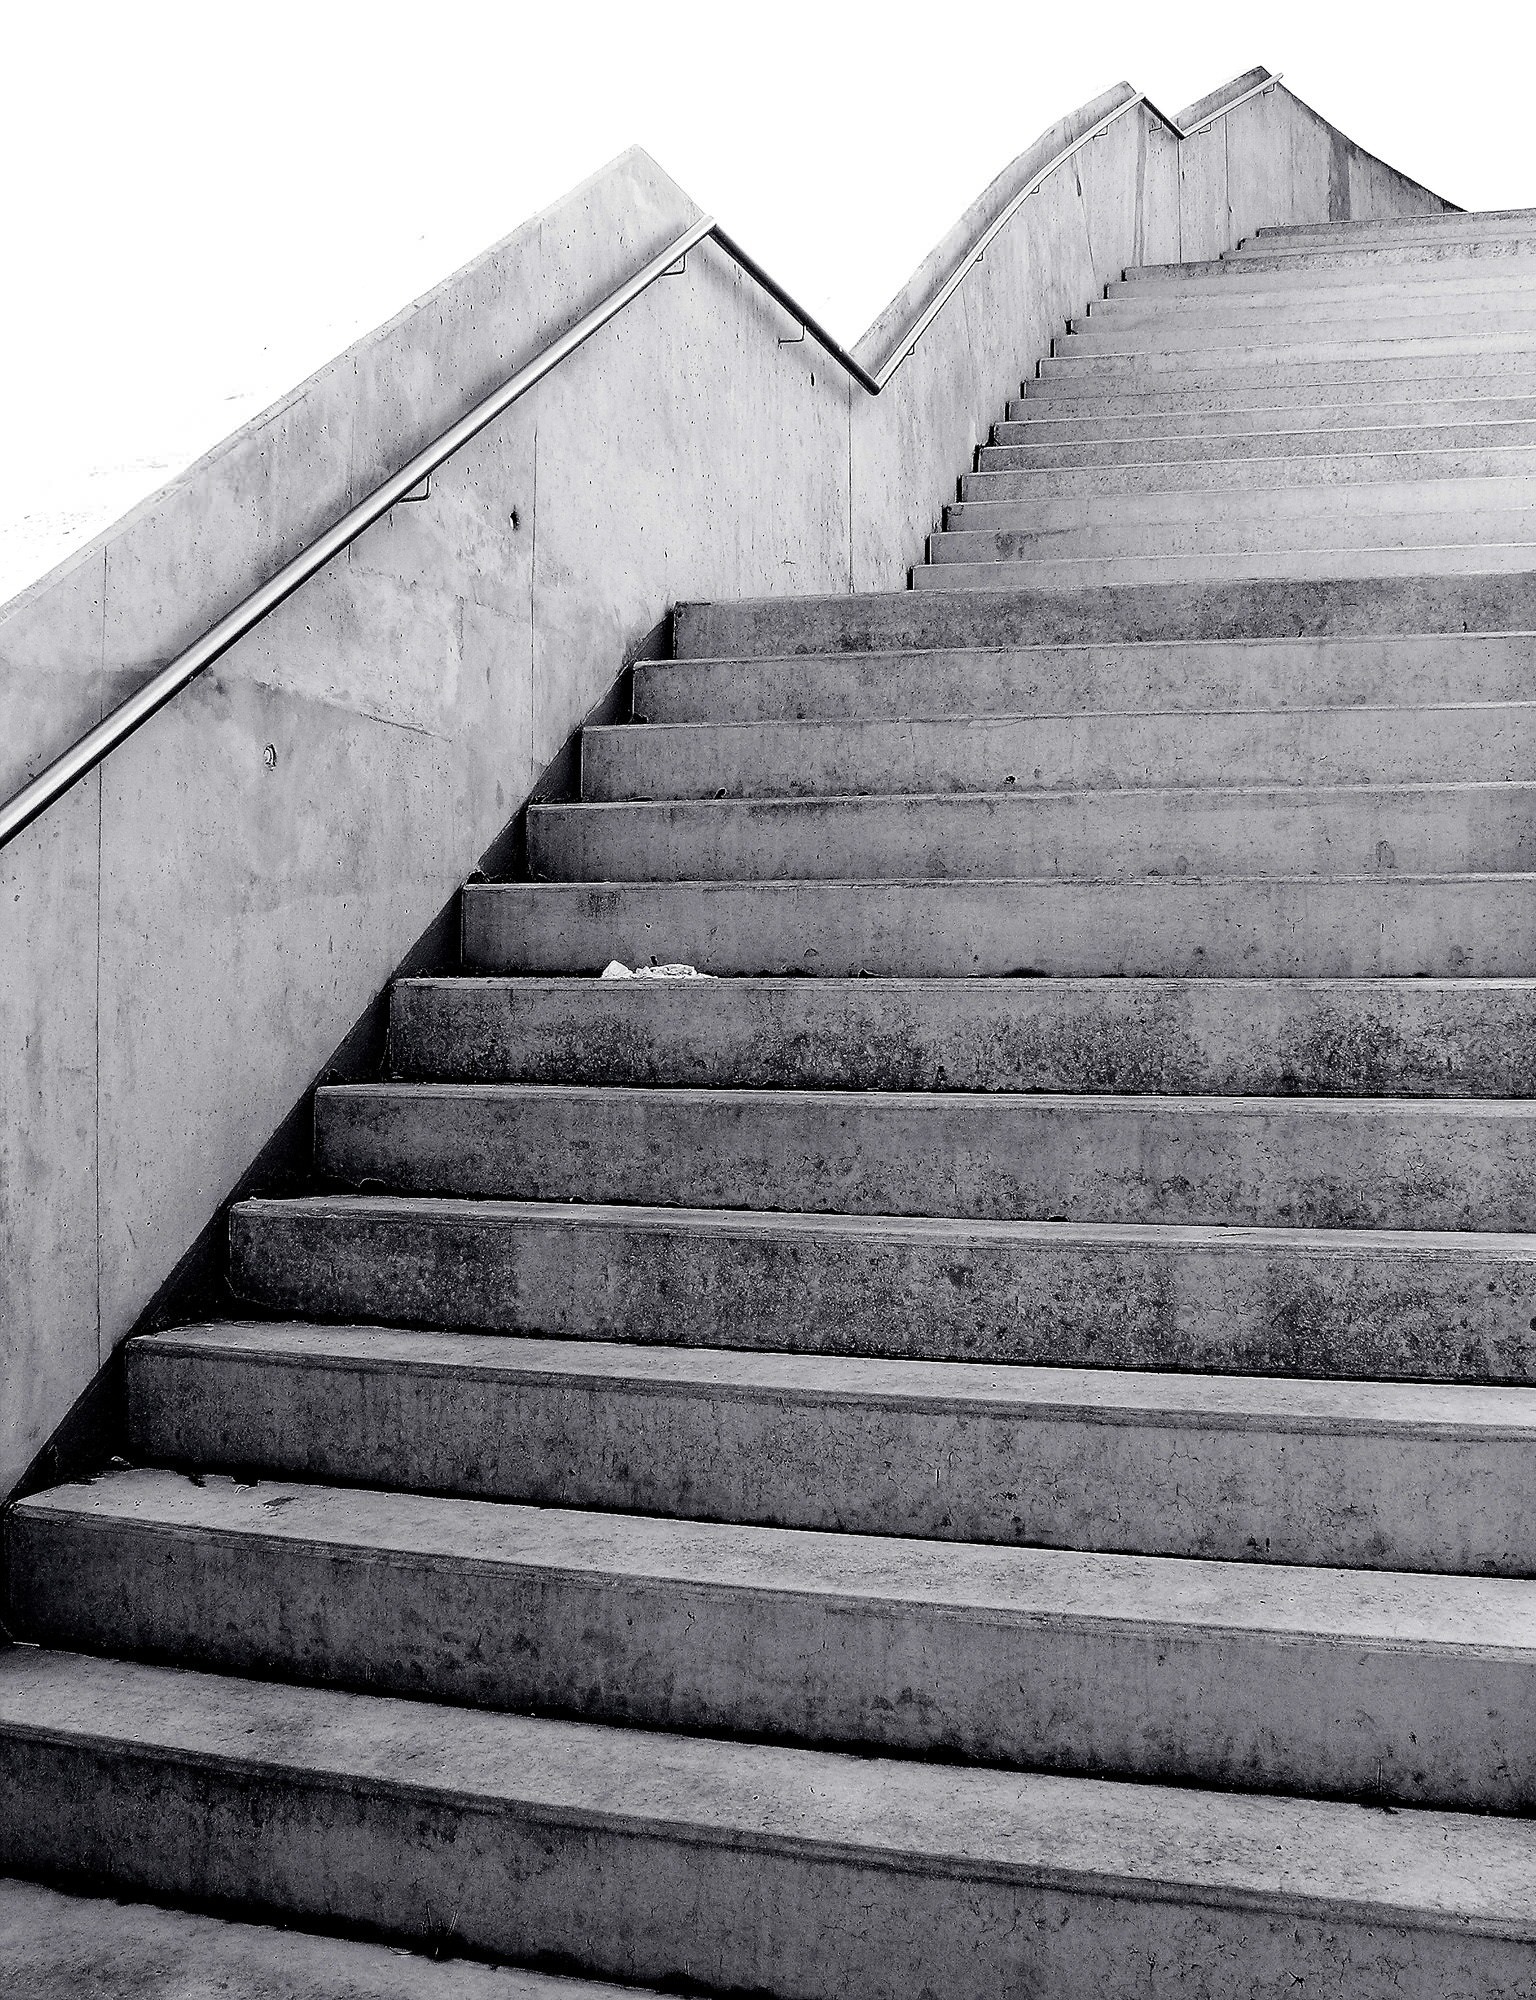
black and white, wood, roof, wall, staircase, line, black, monochrome, material, stairs, rise, hamburg, gradually, stair step, black and white photo, monochrome photography